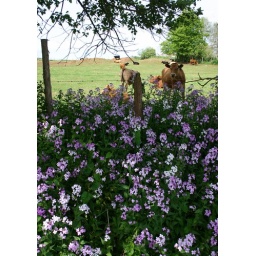
Flox growing along the fence of a pasture in rural PEI forms a nice frame for the cattle grazing there.